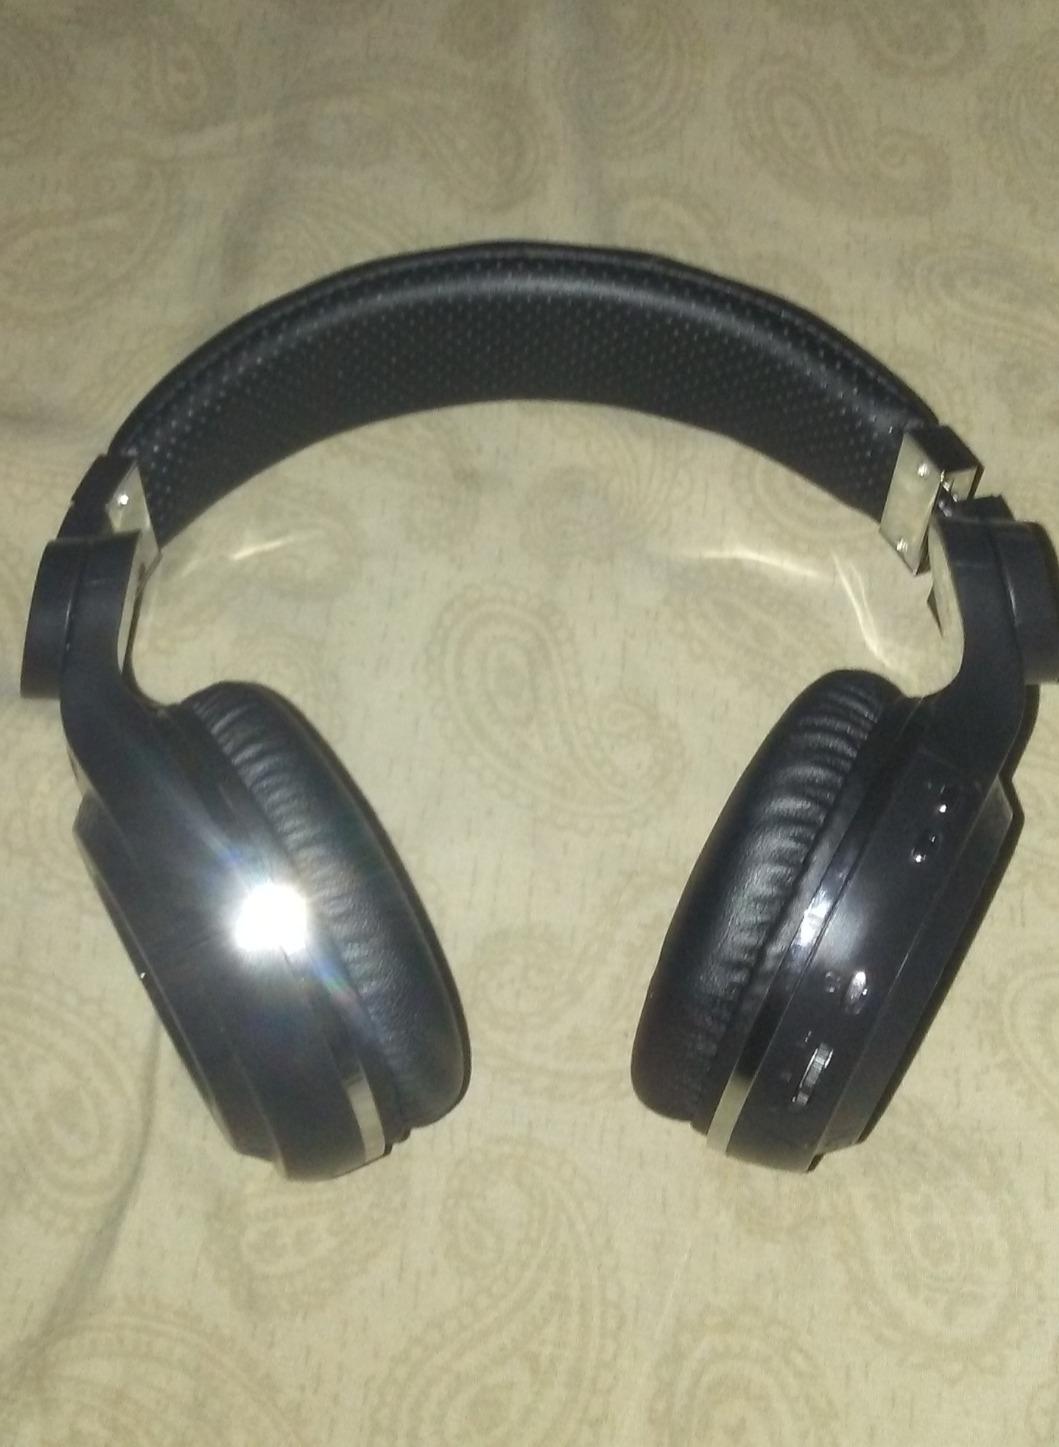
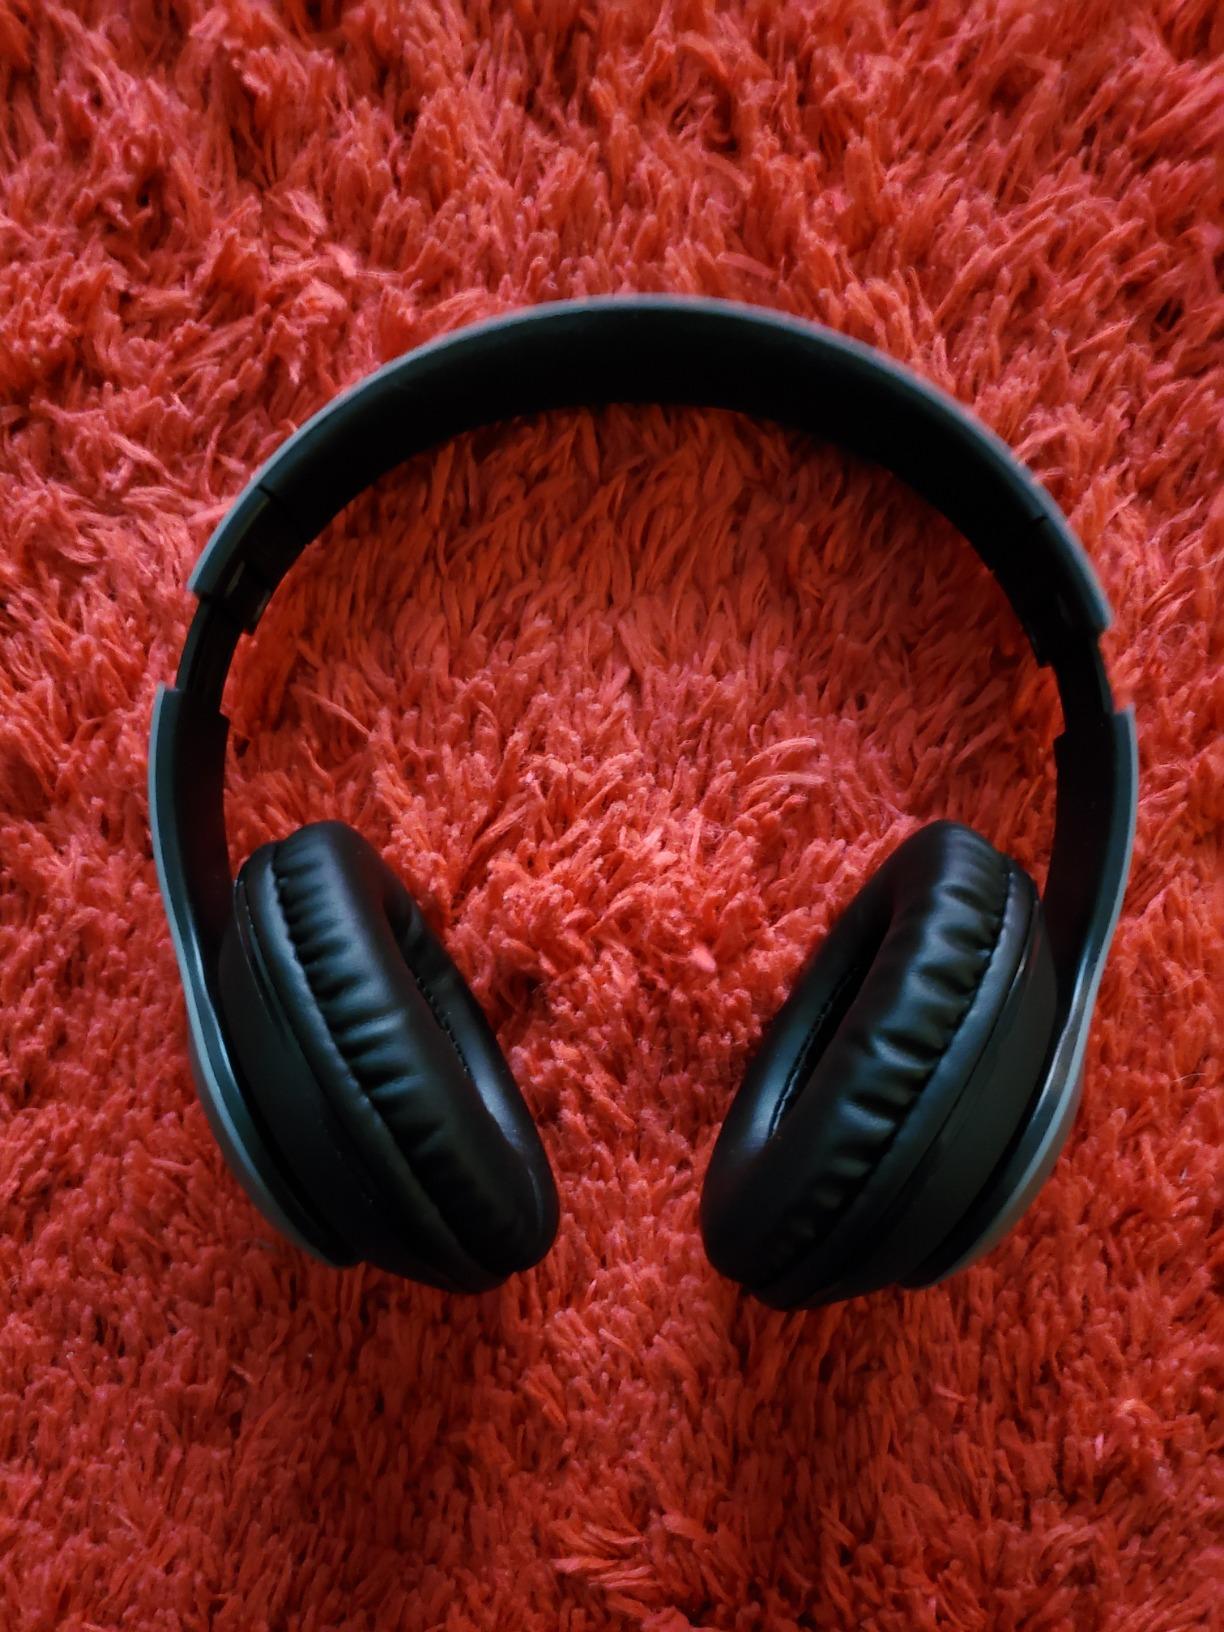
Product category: headphones
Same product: no